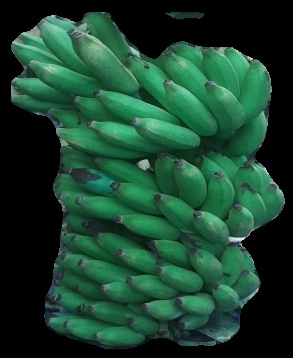
Variety: elakki-bale
Grade: grade1